Wall Street Kid

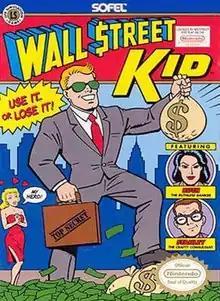
US cover art

Wall Street Kid, released in Japan as is a video game released by SOFEL for the NES and it's a western spinoff of "The Money Game" series.